Rebetiko

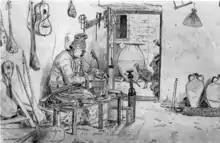
Martinus Rørbye (1835): "Leonidas Gailas da Athina, Fabricatore di bossuchi"

The bouzouki was apparently not particularly well known among the refugees from Asia Minor, but had been known by that name in Greece since at least 1835, from which year a drawing by the Danish artist Martinus Rørbye has survived. It is a view of the studio of the Athenian luthier Leonidas Gailas, whom the artist describes as . The drawing clearly shows a number of bouzouki-like instruments. Despite this evidence, we still know nothing of the early history of the instrument's association with what came to be called rebetiko. Recent research has however uncovered a number of hitherto unknown references to the instrument during the 19th and early 20th centuries, including evidence of its established presence in the Peloponnese.